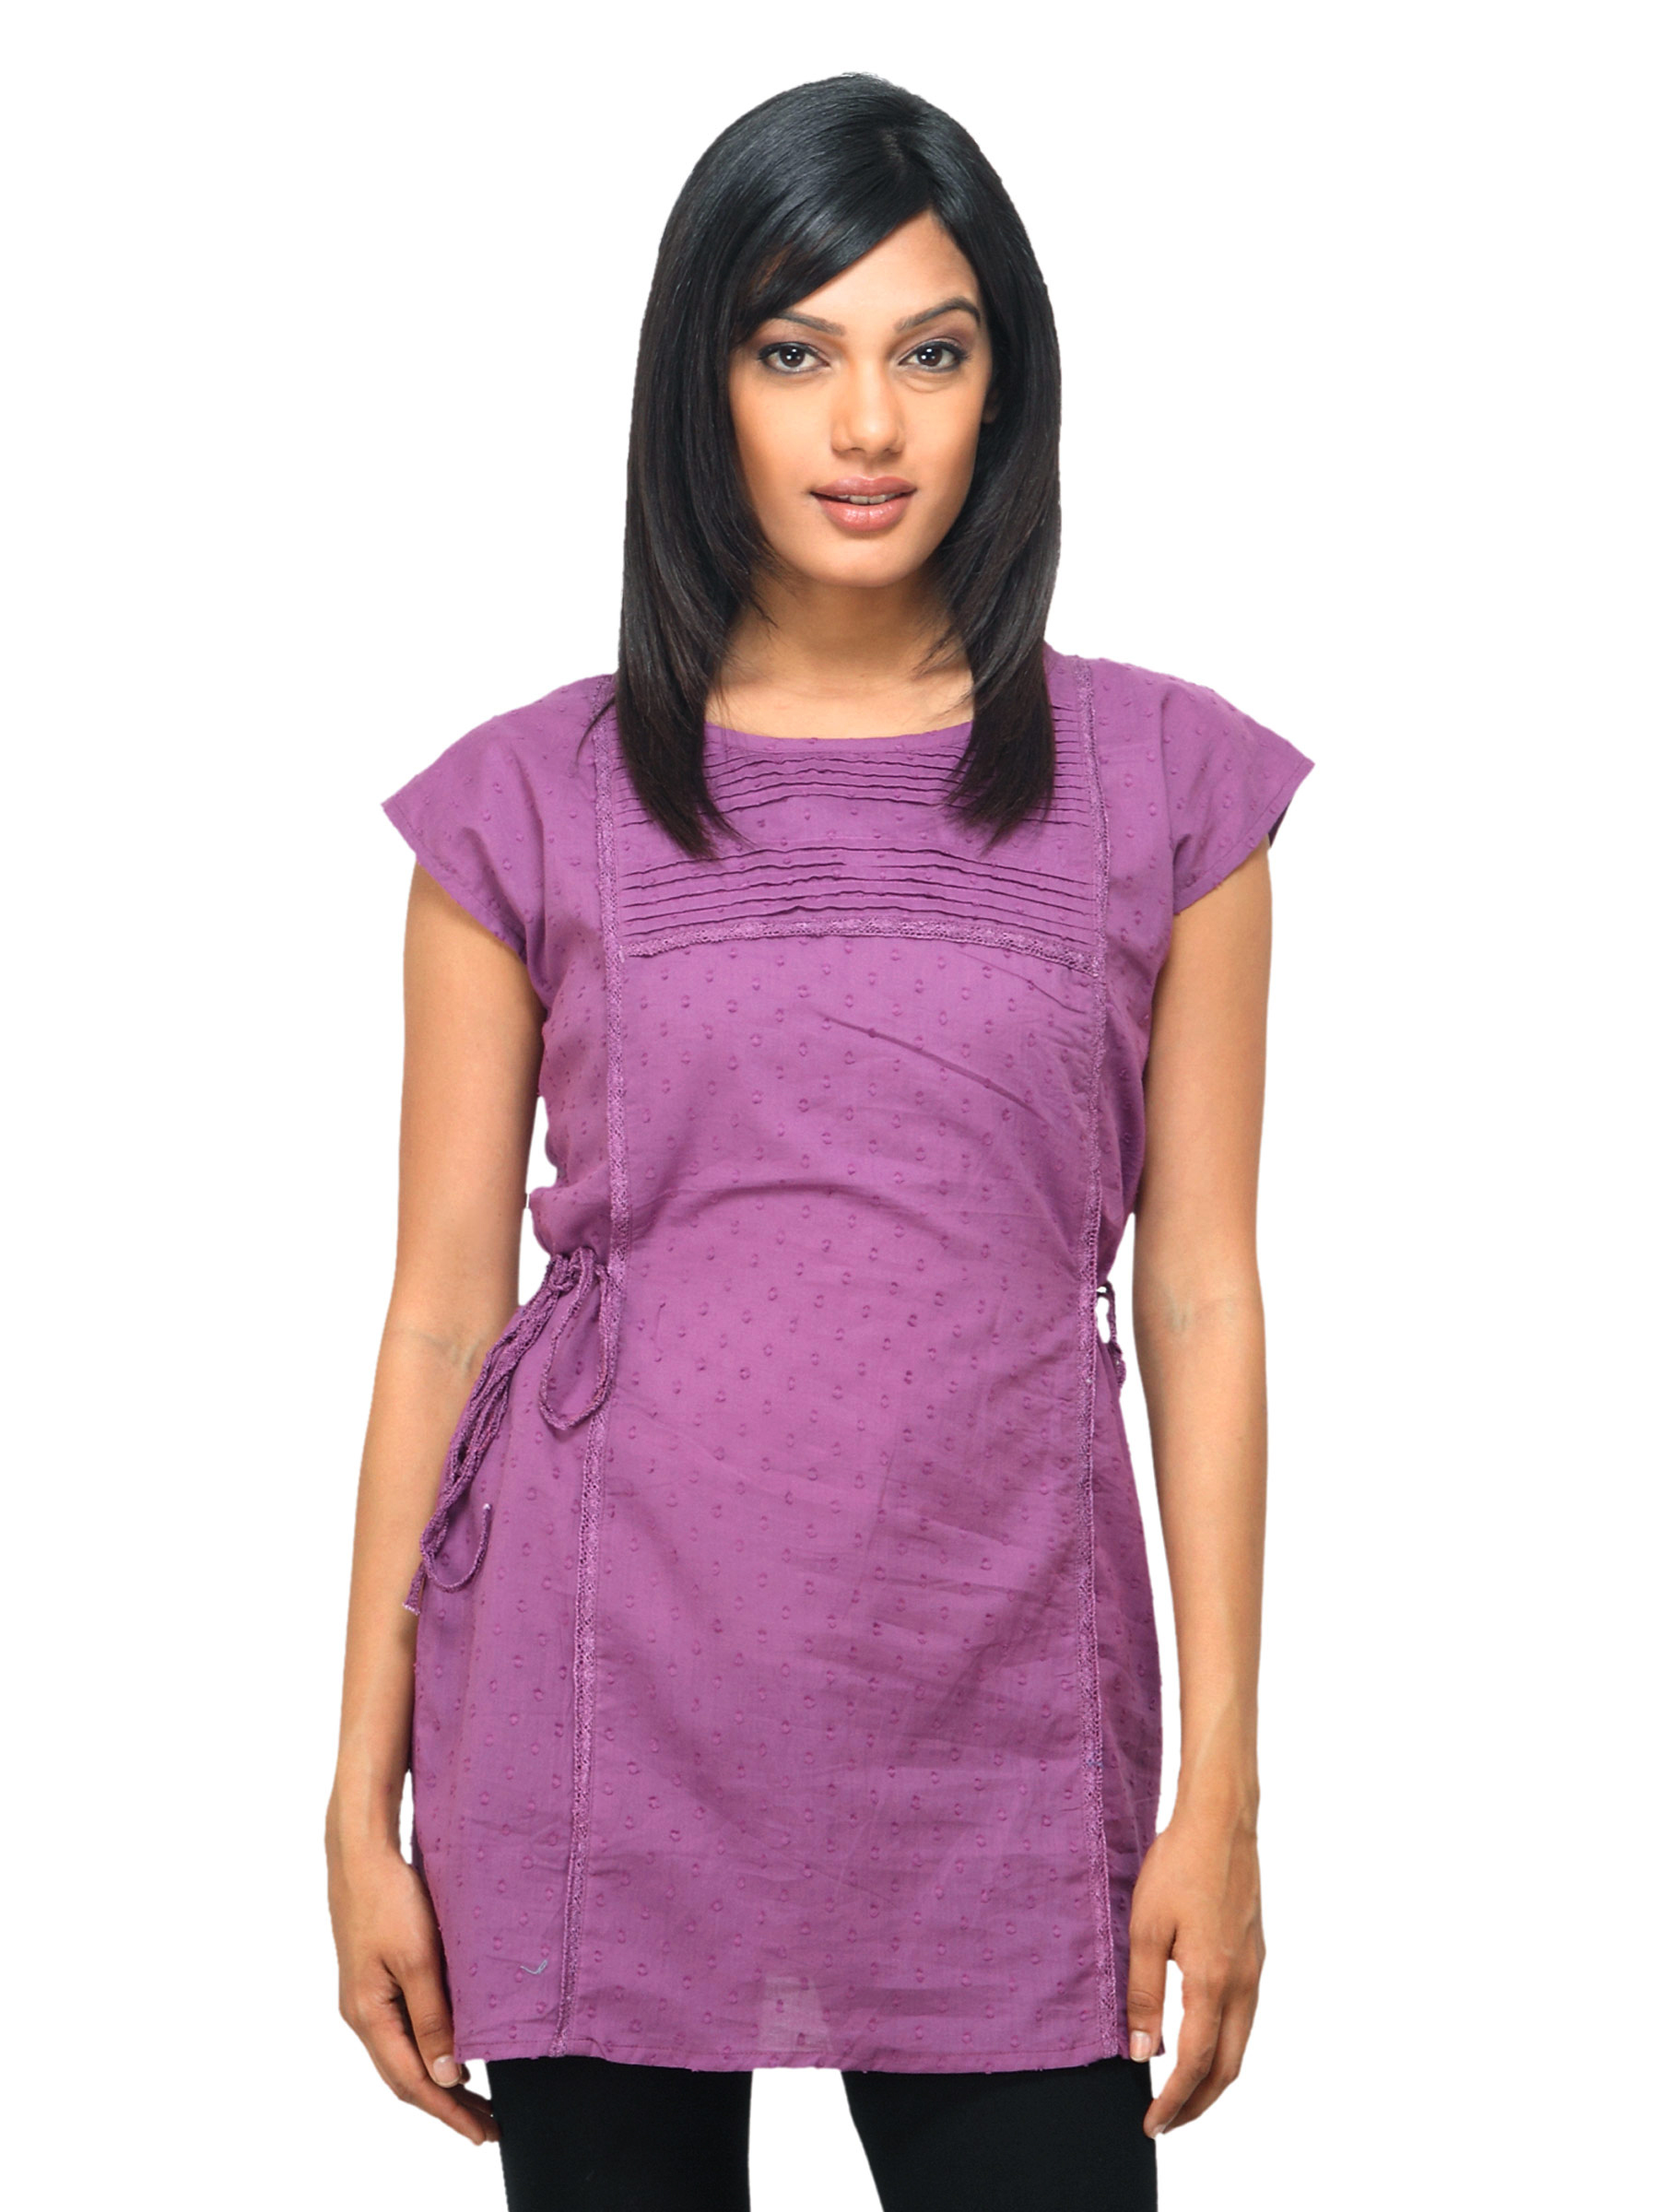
Sepia Women Purple Top
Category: Apparel / Topwear / Tops
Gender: Women
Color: Purple
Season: Summer 2012
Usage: Casual